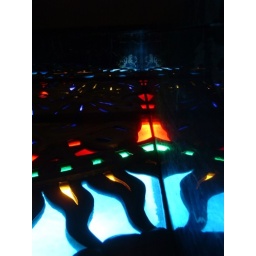
Shooting up the divider on one of the stained glass windows produces a colour field a bit like the stargate in 2001!